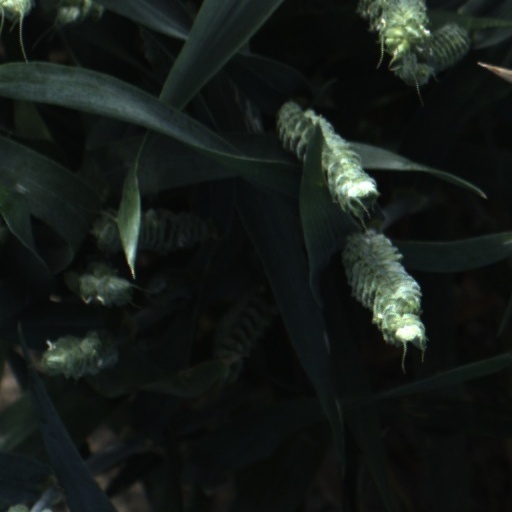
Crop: wheat